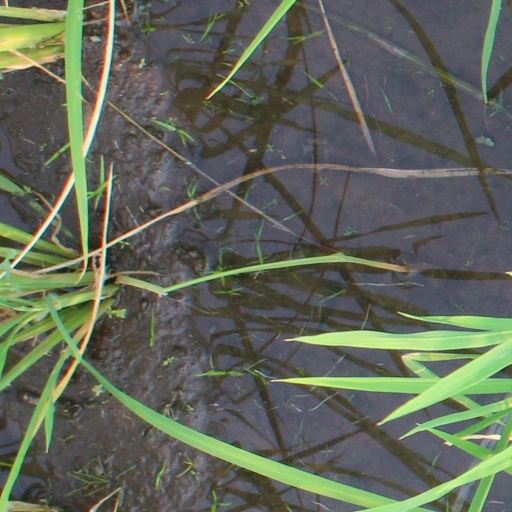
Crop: rice